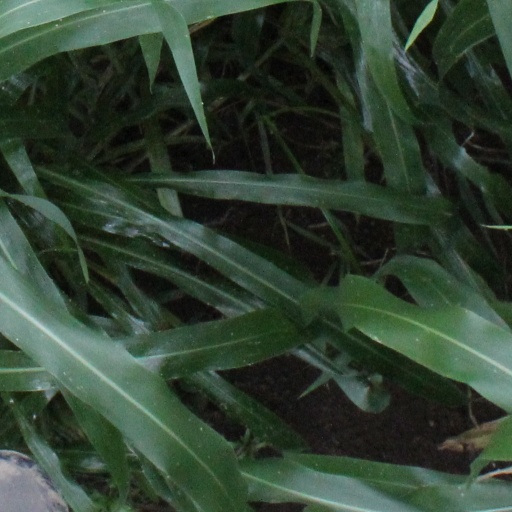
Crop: sorghum